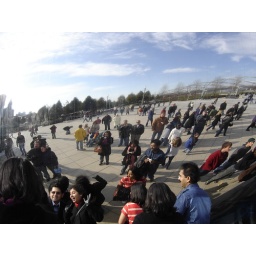
that's me and my dad, standing in front of the cloud gate at millenium park.